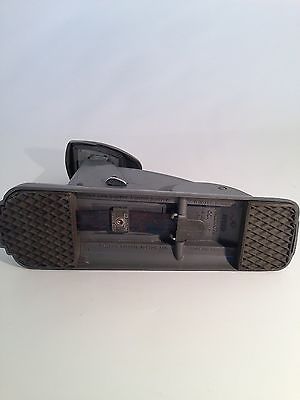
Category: stapler